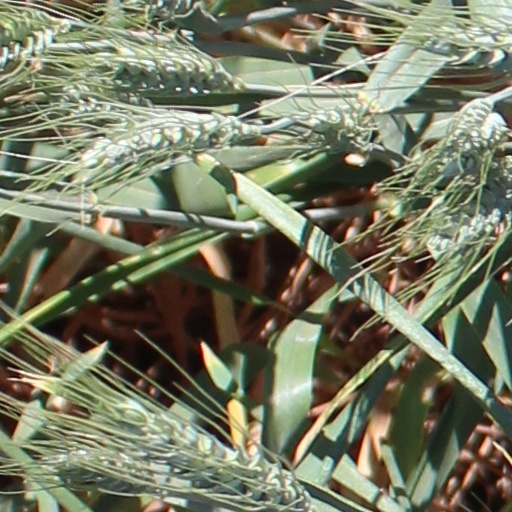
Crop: wheat